Kings Dominion

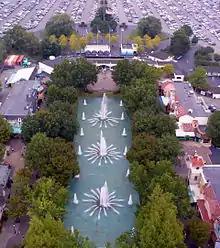
The park entrance as seen from the observation deck of the replica Eiffel Tower

Following the success of Kings Island in Mason, Ohio, Family Leisure Centers (a partnership formed between Taft Broadcasting Company and Top Value Enterprises, owned by supermarket chain Kroger) decided to expand into a new region of the country by opening a second park. A site was chosen in Doswell, Virginia, with construction beginning on October 1, 1972. The new park was designed with similar themes, rides, and activities as sister park Kings Island.